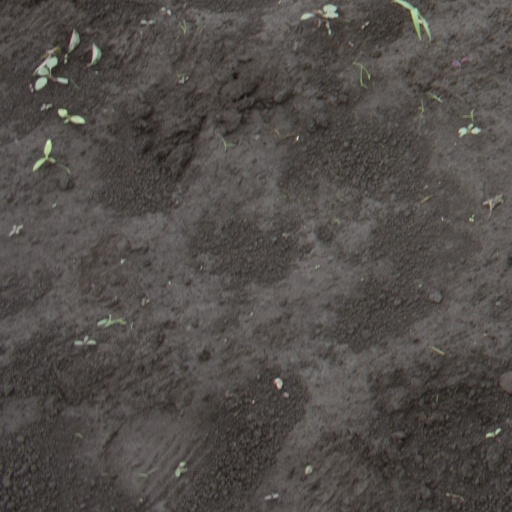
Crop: soybean